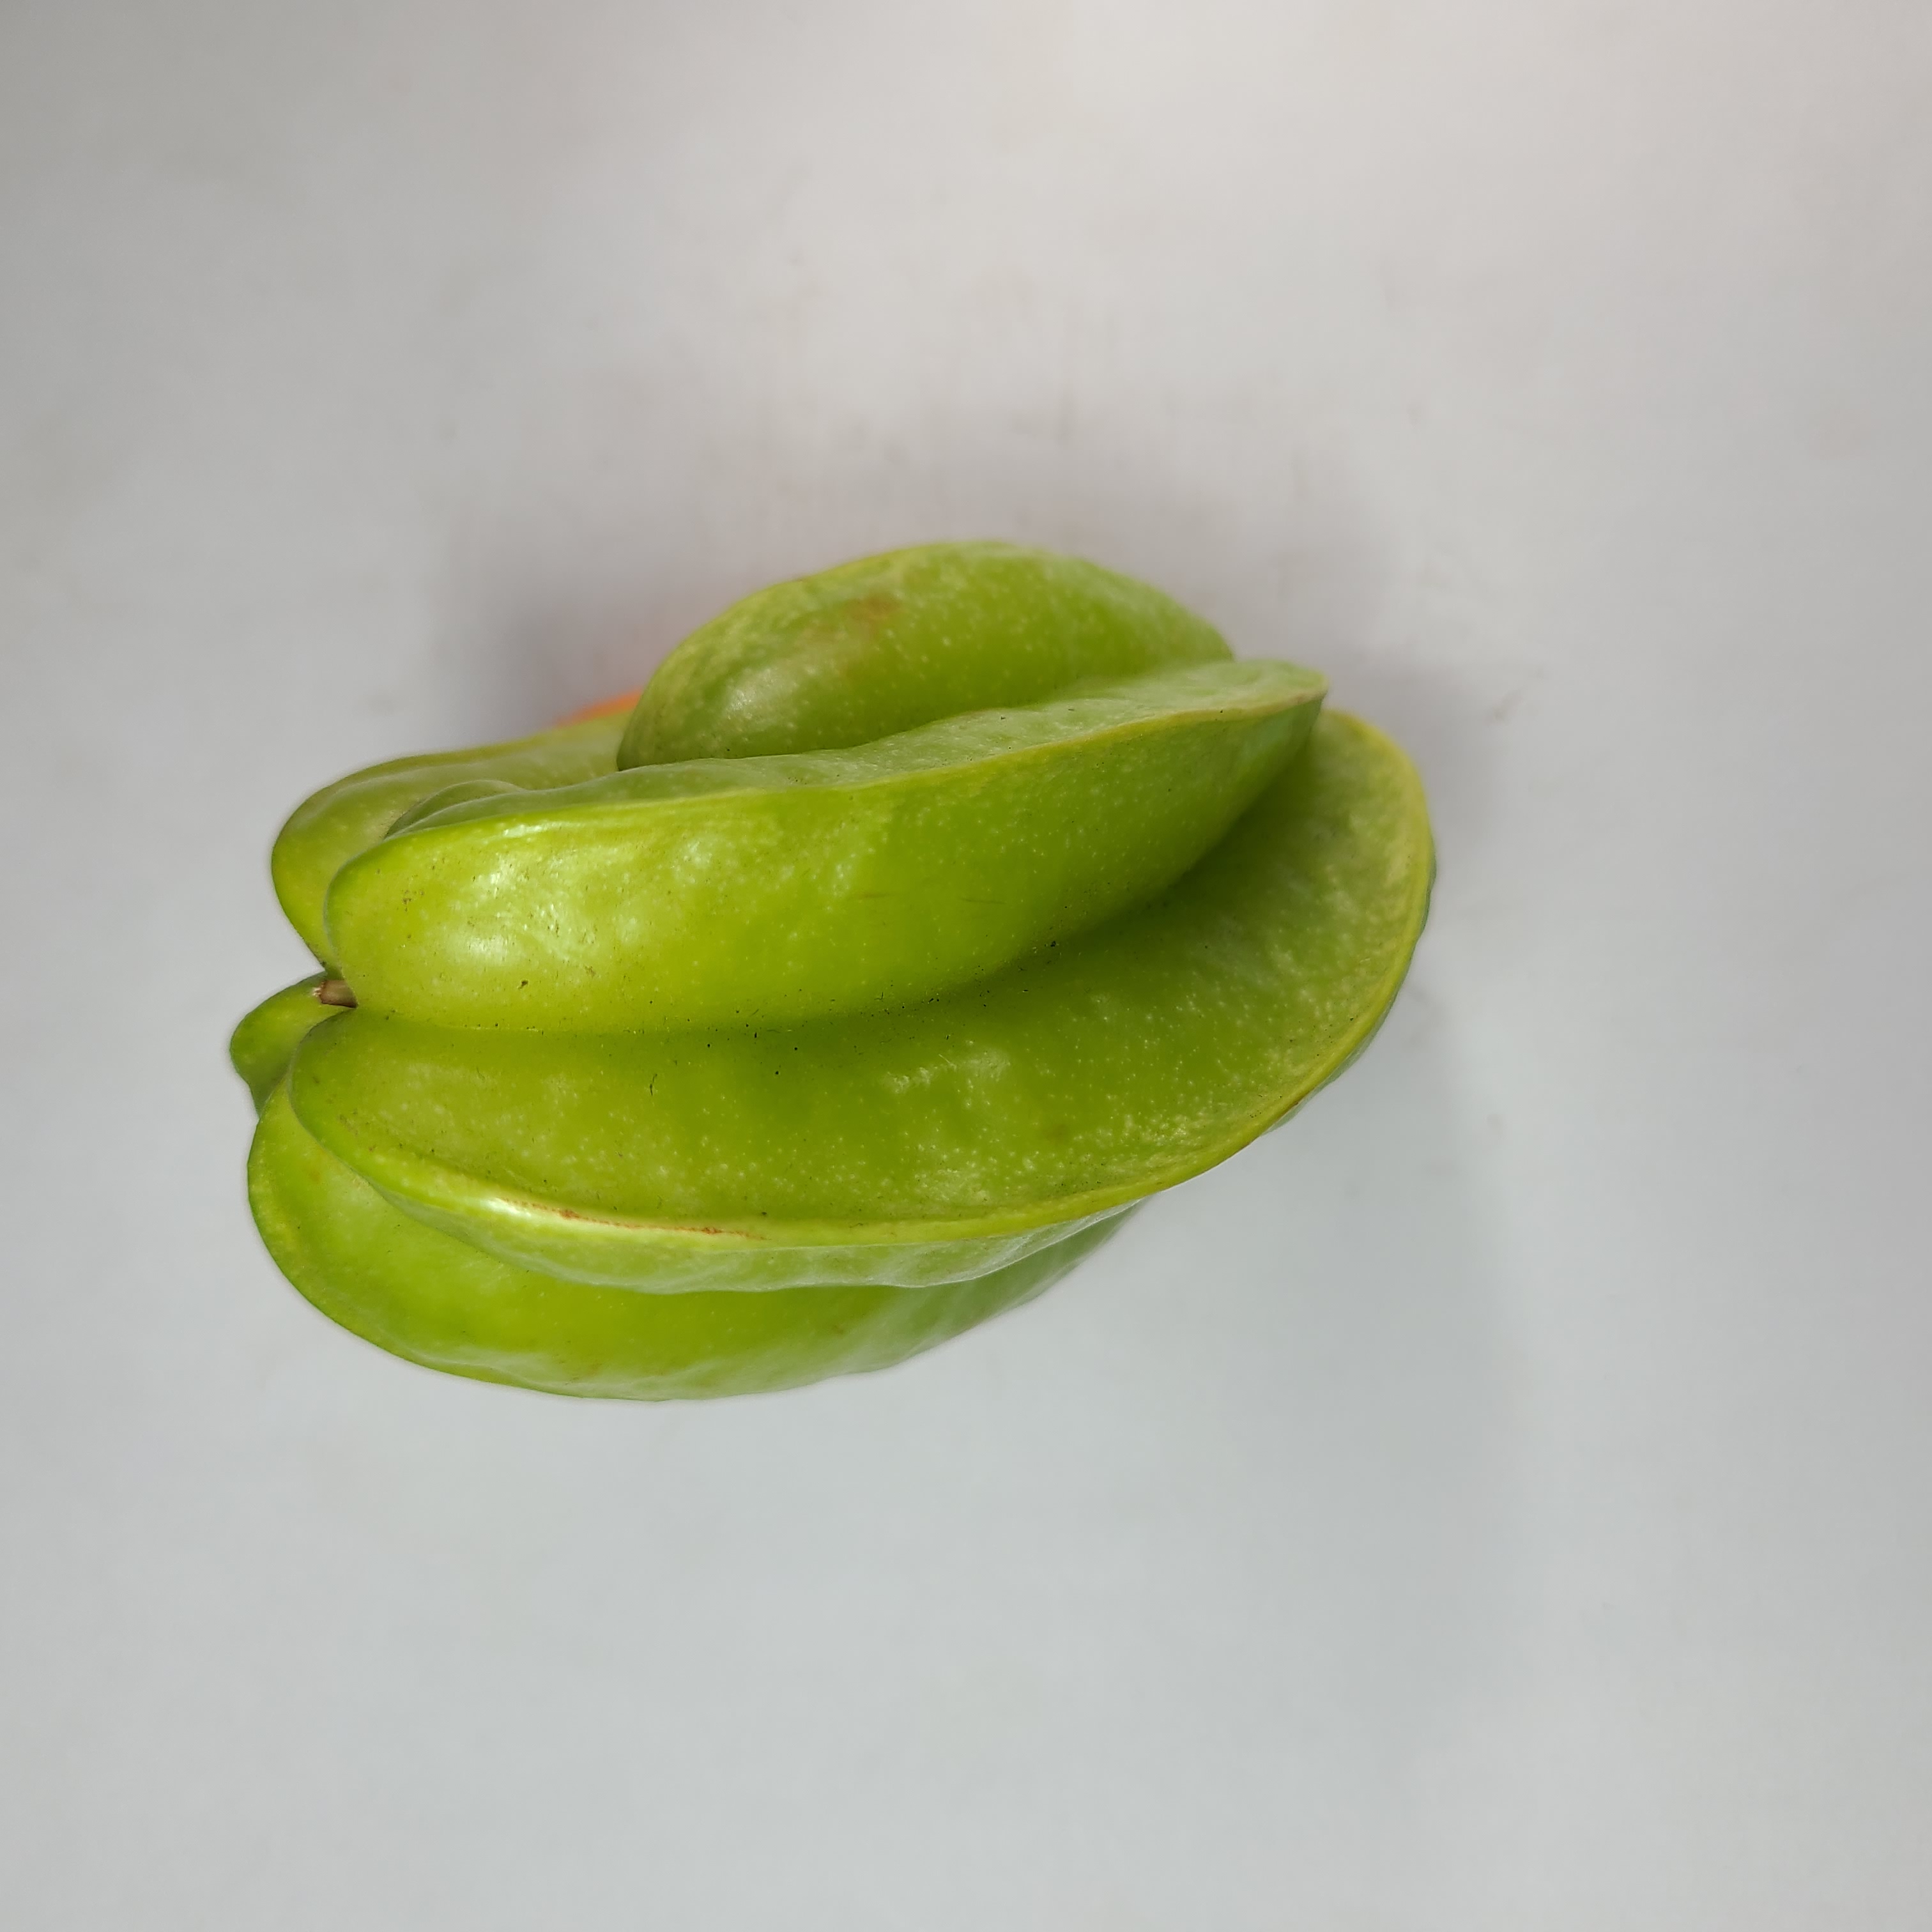
Label: Healthy Fruits